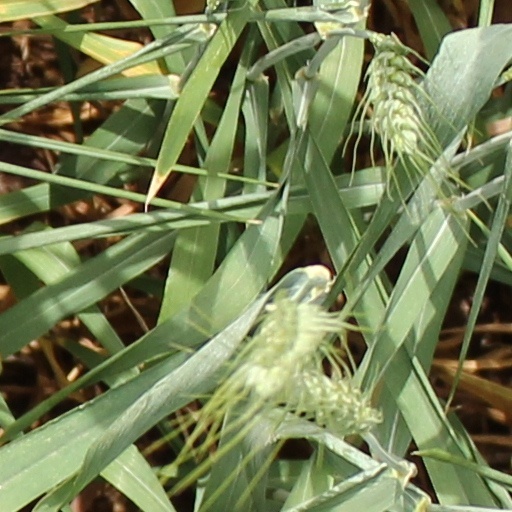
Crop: wheat